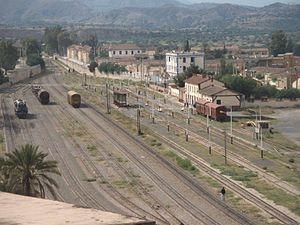
Logoooo
La gare de Beni Mansour est une gare ferroviaire algérienne de la ligne d'Alger à Annaba, située à Beni Mansour, village de la wilaya de Béjaïa en Kabylie.